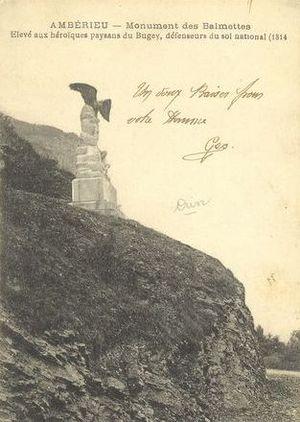
Carte postale ancienne de L'Aigle des Balmettes.
L'Aigle des Balmettes est une sculpture ainsi qu'un mémorial du combat des Balmettes en 1814. Le monument, œuvre d'Alphonse Muscat, a été inauguré le 12 juillet 1914 sur le territoire d'Ambérieu-en-Bugey.